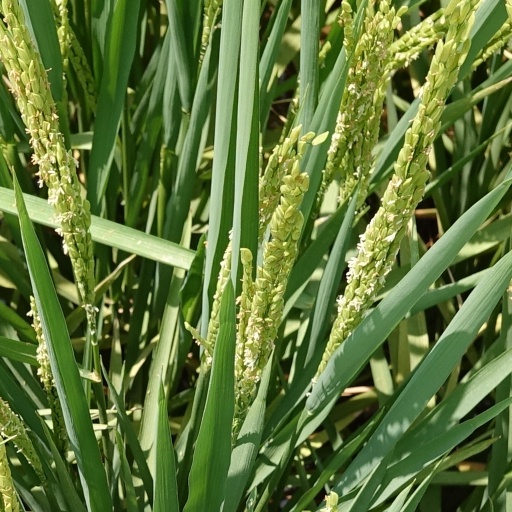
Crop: rice